Douglas Comer

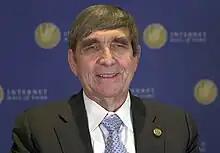
Douglas Earl Comer, 2019

Douglas Earl Comer is a professor of computer science at Purdue University, where he teaches courses on operating systems and computer networks. He has written numerous research papers and textbooks, and currently heads several networking research projects. He has been involved in TCP/IP and internetworking since the late 1970s, and is an internationally recognized authority. He designed and implemented X25NET and Cypress networks, and the Xinu operating system. He is director of the Internetworking Research Group at Purdue, editor of Software - Practice and Experience, and a former member of the Internet Architecture Board. Comer completed the original version of Xinu (and wrote correspondent book "The Xinu Approach") in 1979. Since then, Xinu has been expanded and ported to a wide variety of platforms, including: IBM PC, Macintosh, Digital Equipment Corporation VAX and DECstation 3100, Sun Microsystems Sun-2, Sun-3 and SPARCstations, and Intel Pentium. It has been used as the basis for many research projects. Furthermore, Xinu has been used as an embedded system in products by companies such as Motorola, Mitsubishi, Hewlett-Packard, and Lexmark.